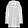
Label: Coat